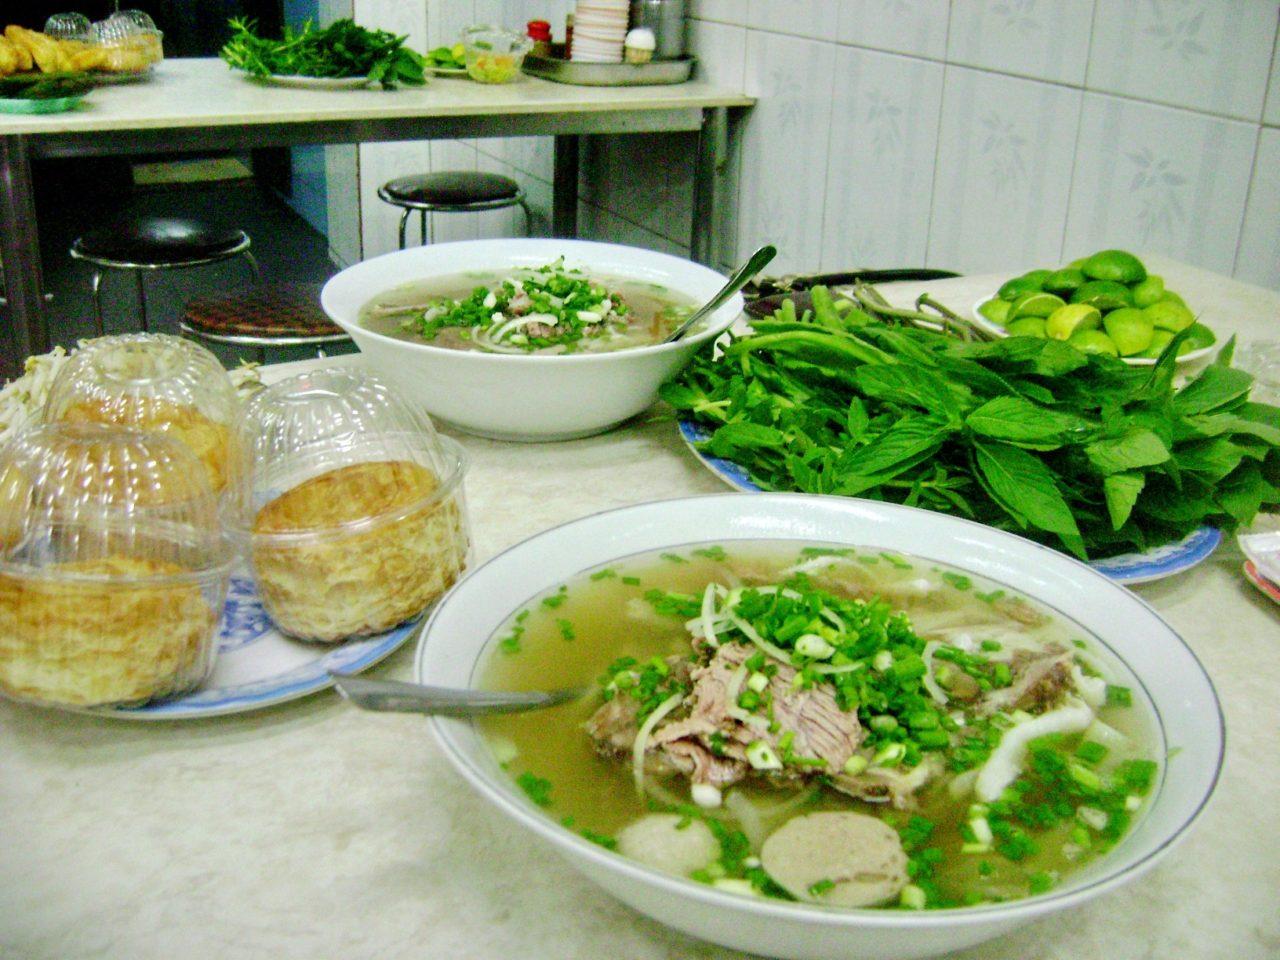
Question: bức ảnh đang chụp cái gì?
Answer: đang chụp một món ăn